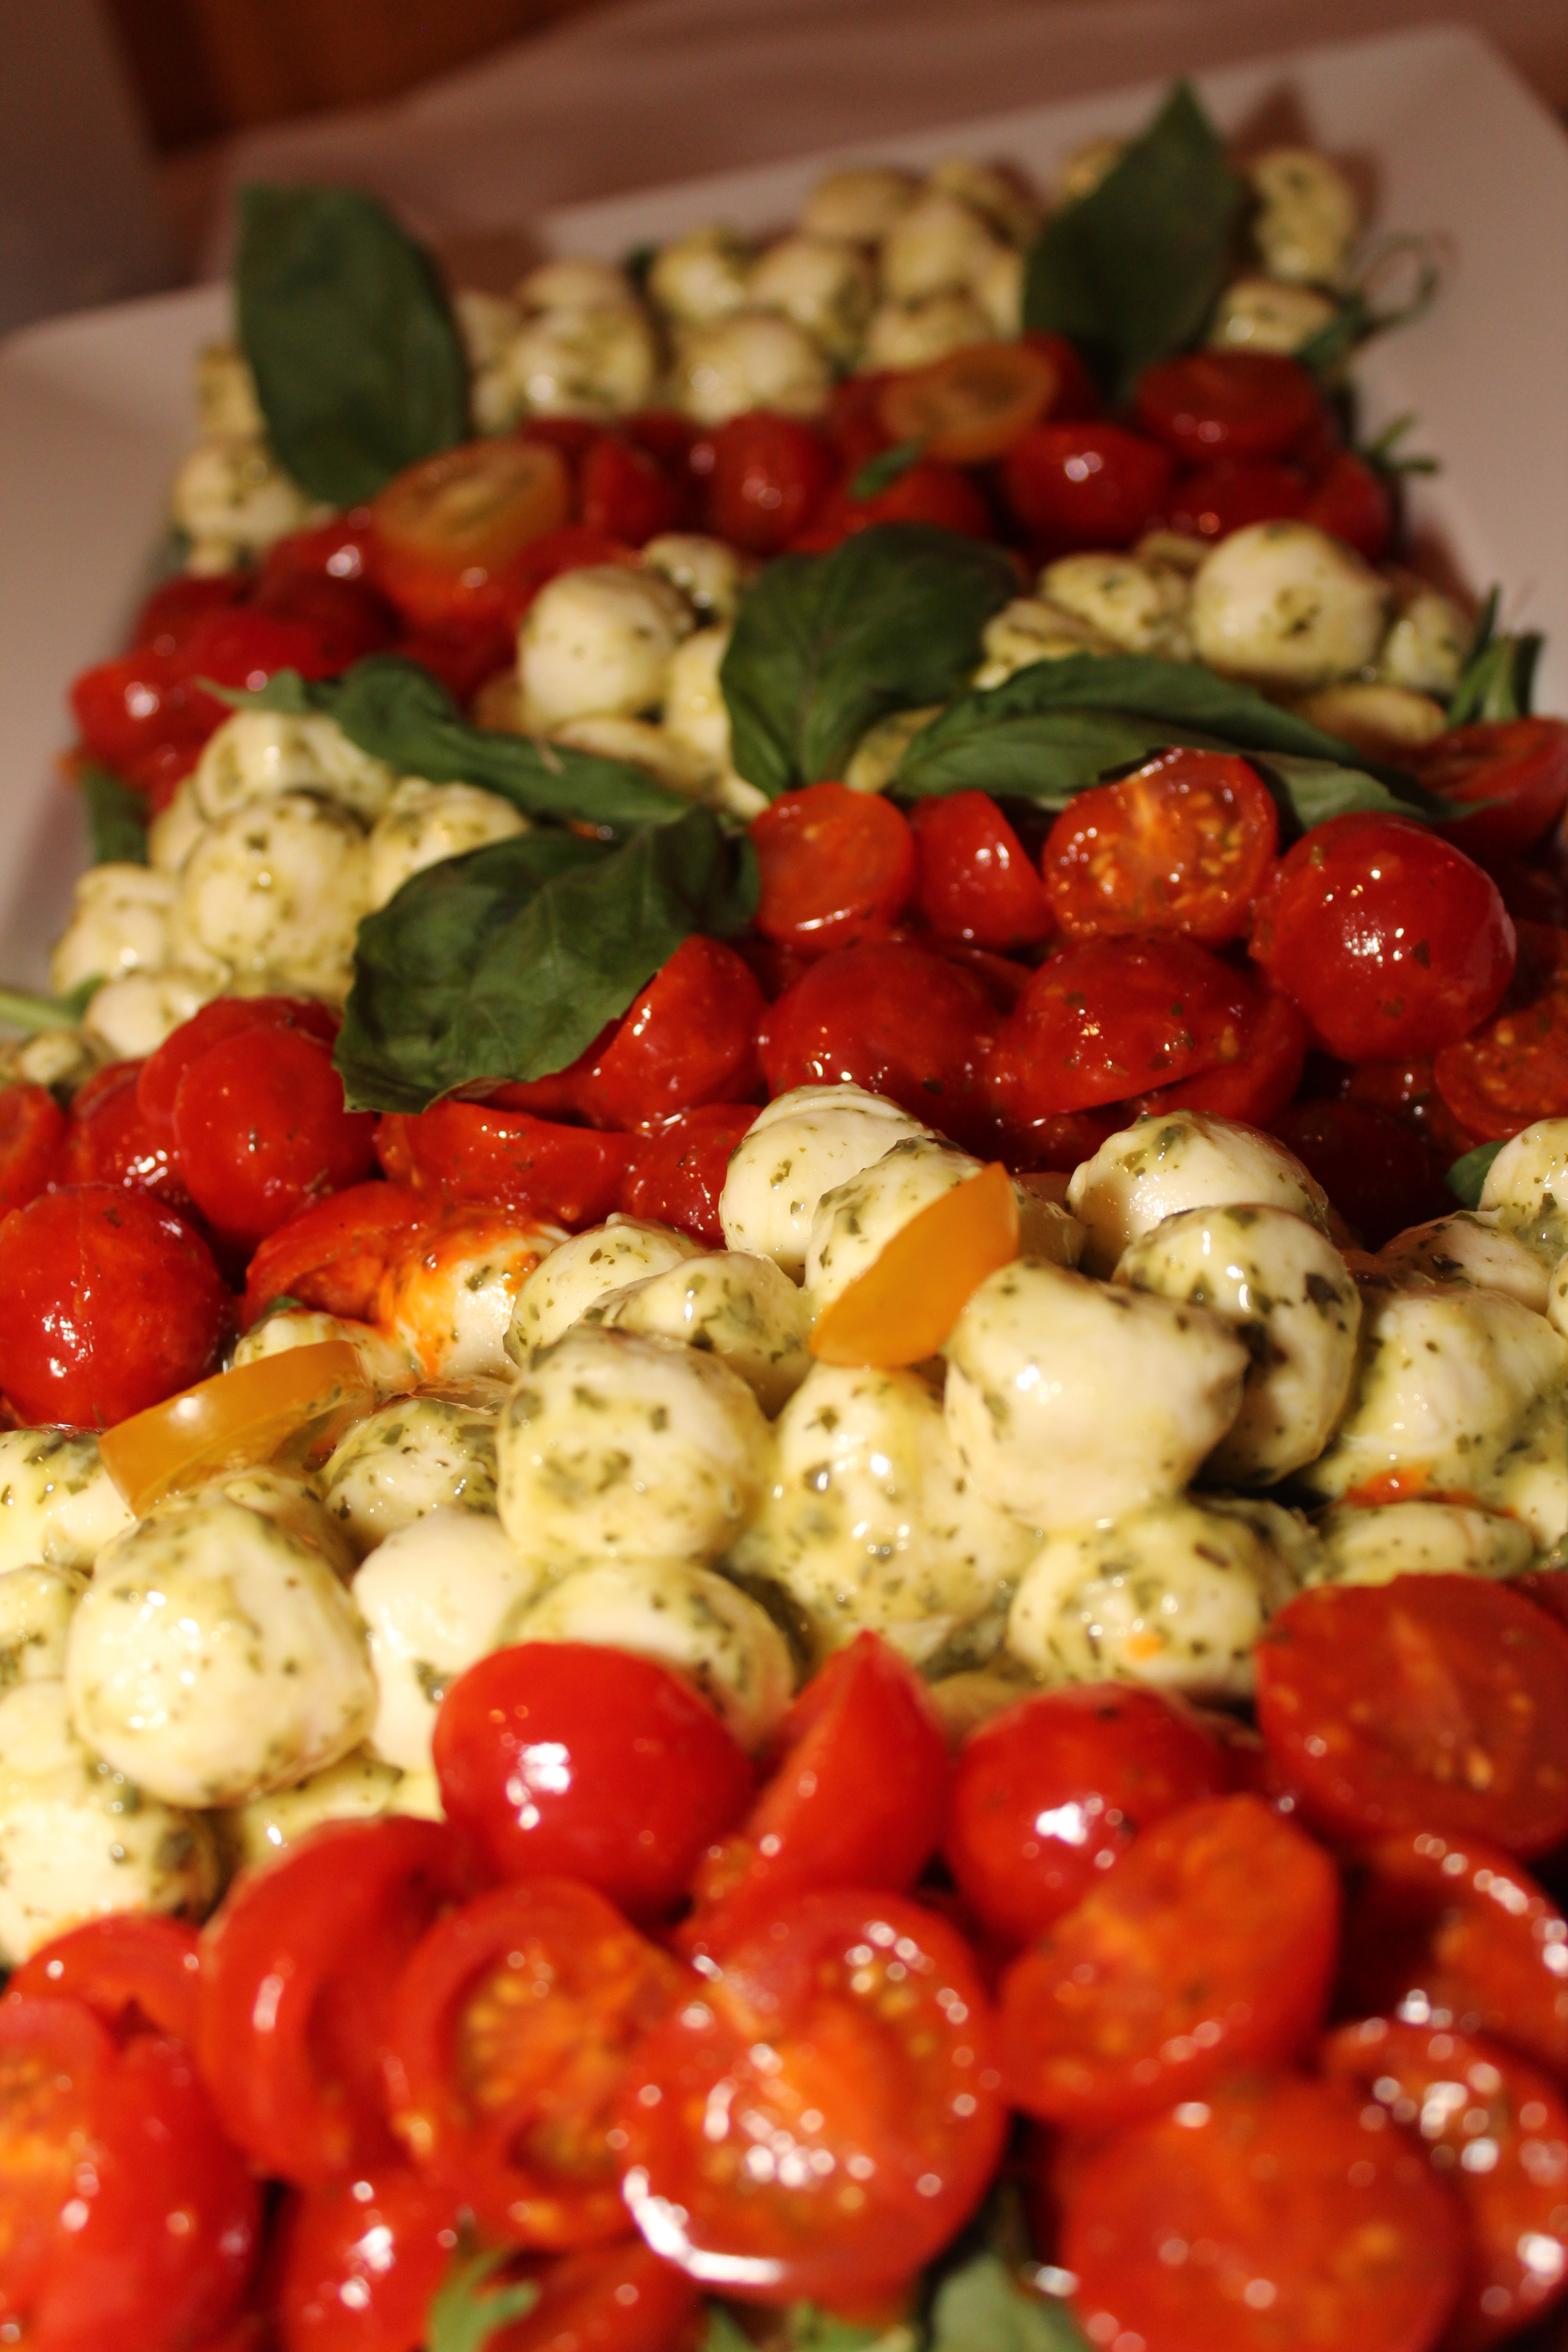
plant, fruit, dish, food, salad, red, produce, vegetable, healthy, cuisine, delicious, tomato, vegetables, tomatoes, italian, mozzarella, flowering plant, bruschetta, tomato mozzarella, hors d oeuvre, cocktailtomaten, land plant